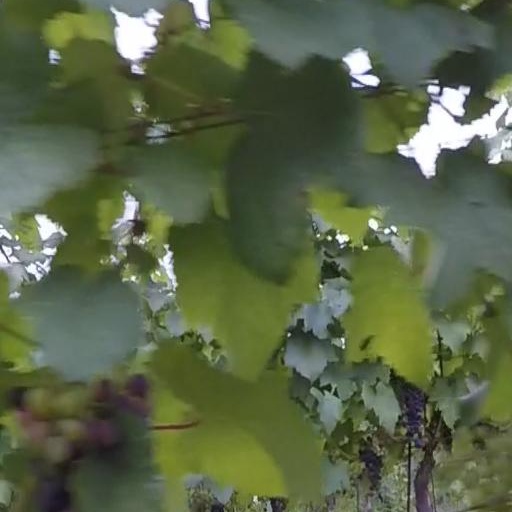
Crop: grape